Cotton Club

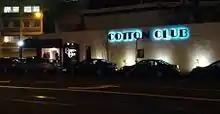
Cotton Club on 125th Street in New York City, December 2013.

The Cotton Club was a whites-only establishment with rare exceptions for black celebrities such as Ethel Waters and Bill Robinson. It reproduced the racist imagery of the era, often depicting black people as savages in exotic jungles or as "darkies" in the plantation South. A 1938 menu included this imagery, with illustrations done by Julian Harrison, showing naked black men and women dancing around a drum in the jungle. Tribal mask illustrations make up the border of the menu.